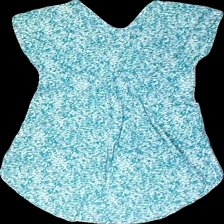
View: back
Type: T-shirt
Category: Ladies
Brand: Gina Tricot
Colors: Green, White
Material: 100% viscose
Pattern: Geometric print
Cut: Regular
Season: All
Price range: <50
Recommended usage: Reuse